Military coups in Argentina

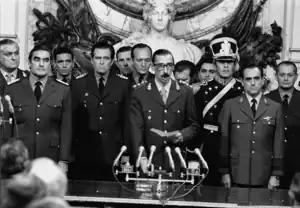
Jorge Rafael Videla swearing the Oath of office as the President of Argentina shortly after seizing power.

On March 24, 1976, a new military uprising overthrew president Isabel Perón and established a permanent dictatorship (a bureaucratic-authoritarian state), calling itself the "National Reorganization Process". The country was governed by a military junta made up of three members of the military, one for each faction. This junta appointed a functionary with the title "President" and with executive and legislative power.